Maximum Football 2019

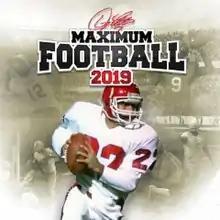
Cover art featuring Doug Flutie

Doug Flutie's Maximum Football 2019 is a gridiron football video game developed and published by Canuck Play. It is the successor to "Maximum Football 2018", and the predecessor to "Maximum Football 2020".